Answer in natural language. Consider the 3D positions of the objects in the scene and not just the 2D positions in the image. Is the centerpoint of  brown rectangular extendable dining table (highlighted by a red box) at a higher height than Window (highlighted by a blue box)? Choose between the following options: no or yes
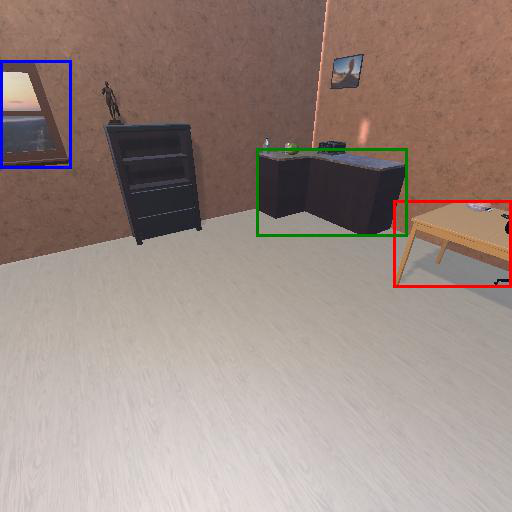
<answer>no</answer>